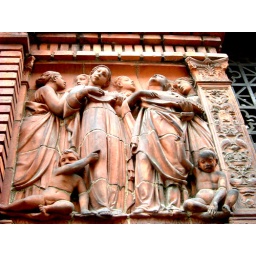
Close up on Bas Relief decoration of old red building in Paris, France.